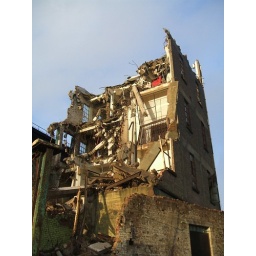
hennebeck click picture and all sizes note red door and below it hoist gate